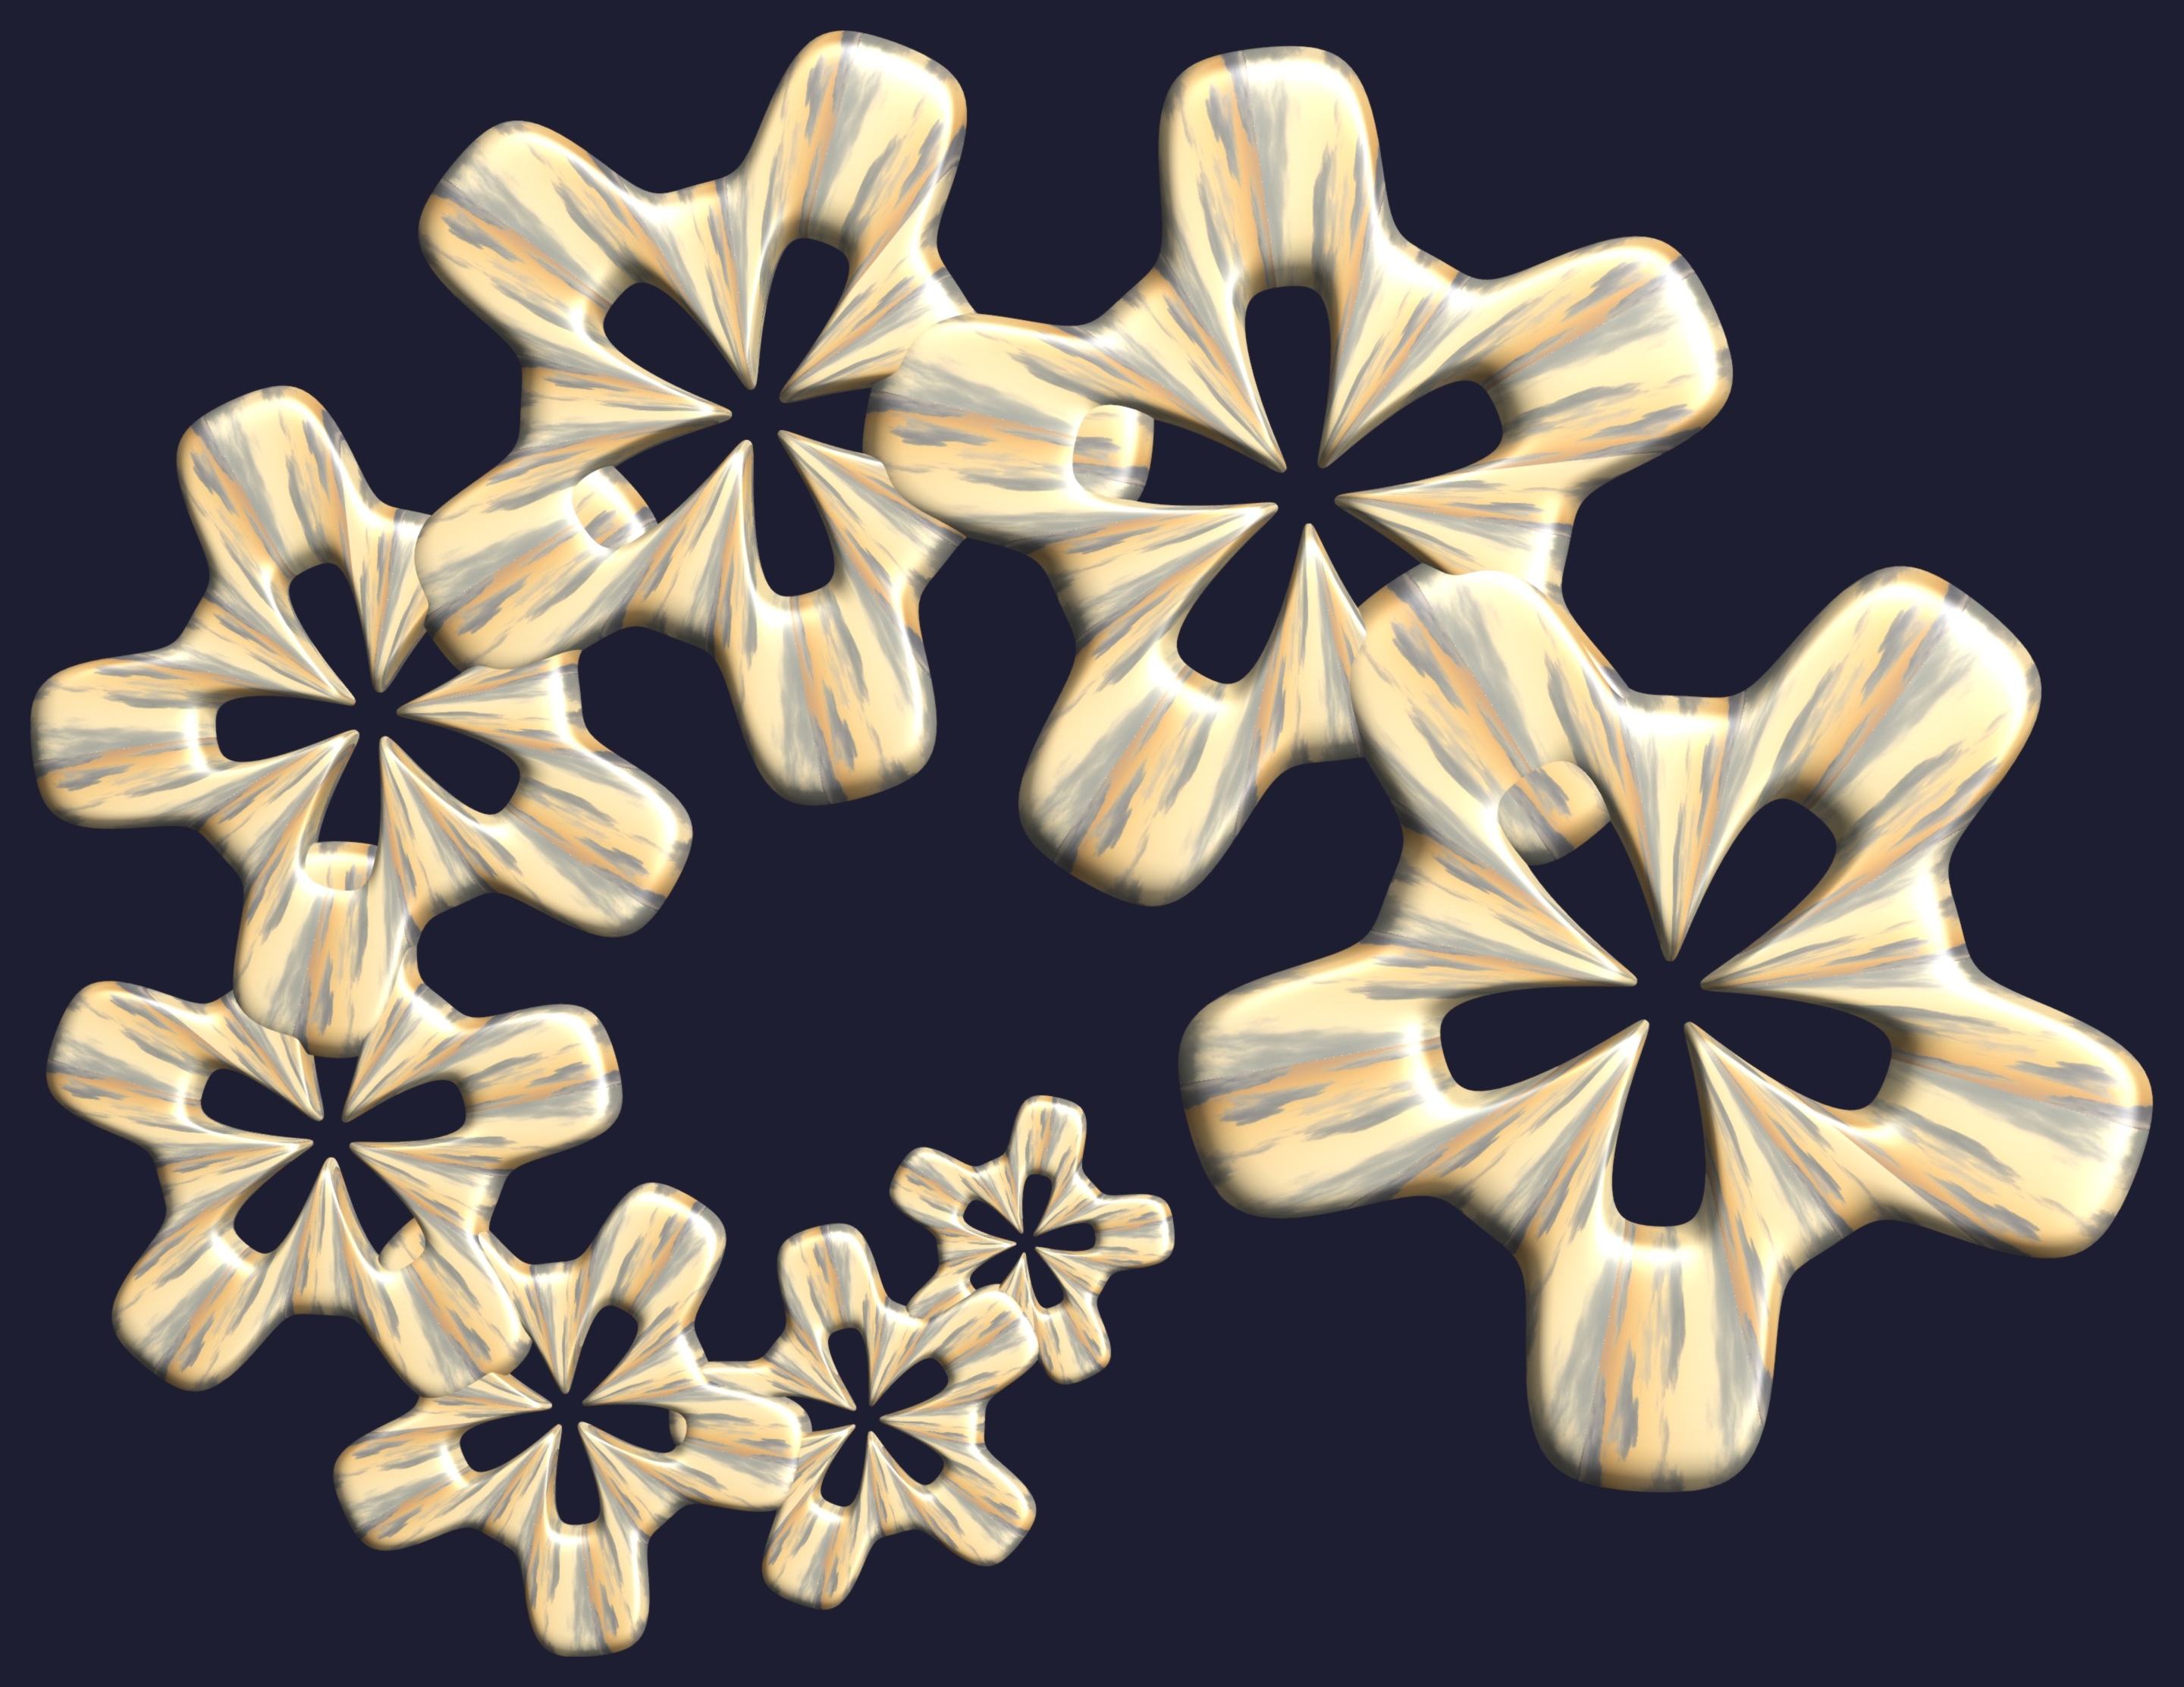
structure, plant, texture, spiral, flower, petal, pattern, design, symmetry, 3d, graphic, torus, mathematica, cg, parametricplot3d, code, program, algorithm, abstruct, mapping, flowering plant